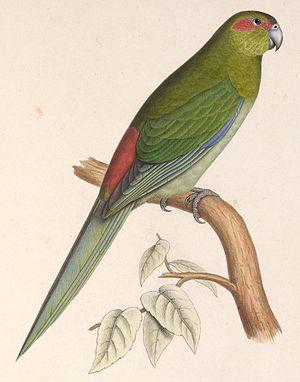
Platycercus pheton = Cyanoramphus zealandicus (Perruche de Tahiti)
La Perruche de Tahiti ou Kakariki de Tahiti ou encore Kakariki à front noir était présente uniquement dans les forêts des vallées de Tahiti, où son cri fort s'entendait de loin. On ignore tout de son comportement, ses habitudes de reproduction, son alimentation...